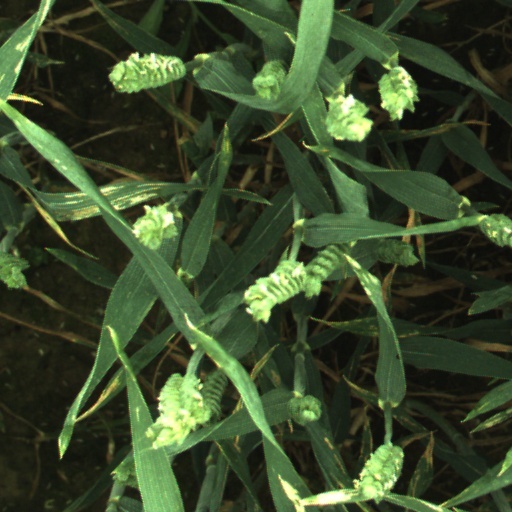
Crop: wheat